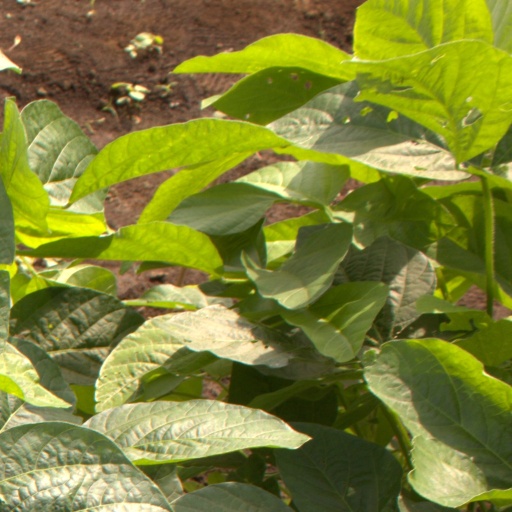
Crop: soybean